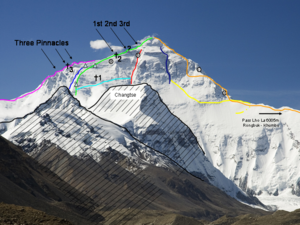
L’expédition britannique à l'Everest de 1922 est la première expédition d'alpinisme britannique dont l'objectif est d'effectuer la première ascension de l'Everest. Il s'agit de la première tentative d'utiliser des bouteilles d'oxygène. L'expédition tente de gravir l'Everest par sa face nord, côté tibétain. À l'époque, l'ascension de l'Everest ne pouvait être tentée au sud, par le versant népalais, le pays étant fermé aux Occidentaux.
Green Boots est le surnom donné à la dépouille non identifiée d'un alpiniste devenue un repère visuel pour les expéditions qui s'attaquent à l'ascension du mont Everest par la voie d'accès Nord. Toutes les expéditions en provenance du versant tibétain passent en effet près du petit abri rocheux sous lequel il repose, à près de 8 460 mètres d'altitude, entre le camp VI et les trois ressauts qui marquent les derniers obstacles de l'ascension sur l'arête Nord-Est. Le surnom est une allusion à la couleur des lourdes chaussures de montagne que le corps porte encore, des Green Boots en anglais.
L’expédition britannique à l'Everest de 1924 est – après l'expédition de 1922 – la deuxième expédition d'alpinisme ayant pour objectif d'effectuer la première ascension de l'Everest. Après deux tentatives au sommet au cours desquelles Edward Norton établit un nouveau record d'altitude en atteignant, les alpinistes George Mallory et Andrew Irvine disparaissent au cours d'une troisième tentative. Leur disparition donne lieu à des spéculations pour savoir s'ils ont atteint ou non le sommet trente ans avant Edmund Hillary. Le corps de Mallory est retrouvé en 1999 à 8 155 m, mais aucun indice ne permet de déterminer s'il a atteint le sommet.
Edward Felix Norton est un officier et alpiniste britannique. Il est initié à l'alpinisme dans les Alpes par son grand-père Alfred Wills. Il participe aux expéditions britanniques sur l'Everest de 1922 et 1924.